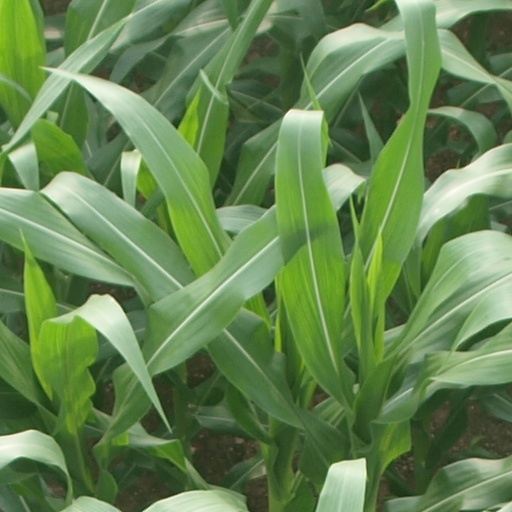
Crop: maize; corn